Fox Sports College Hoops '99

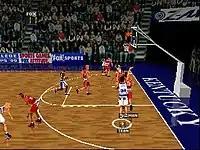
A player from the University of Kentucky shoots a jump shot.

The game allows the player to play a single game between any two teams in an exhibition mode, or to play a season mode as the manager of a college basketball team. "College Hoops '99" only supports up to two player multiplayer, unlike comparable games of the time which supported four player multiplayer. The season mode contains most of the major college tournaments including early-season tournaments, although the National Invitation Tournament was not included.